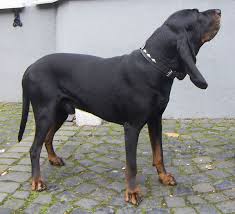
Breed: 225-n000062-black_and_tan_coonhound